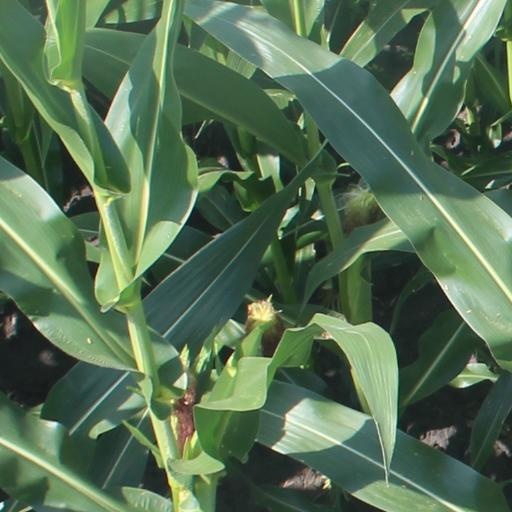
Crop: maize; corn